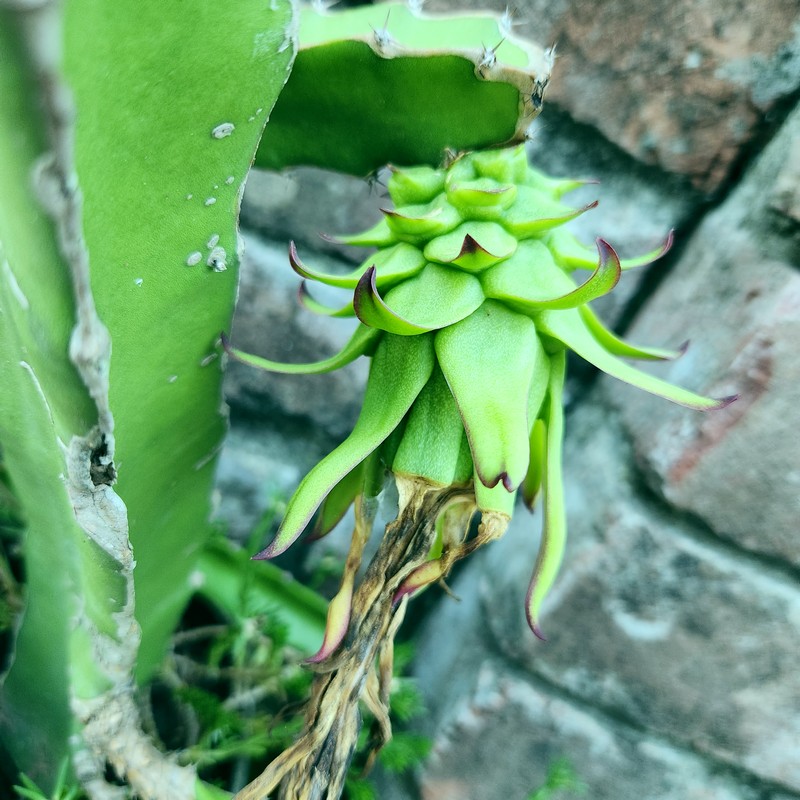
Label: Immature Dragon Fruit